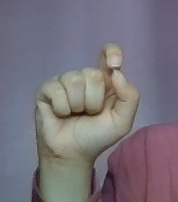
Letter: fa